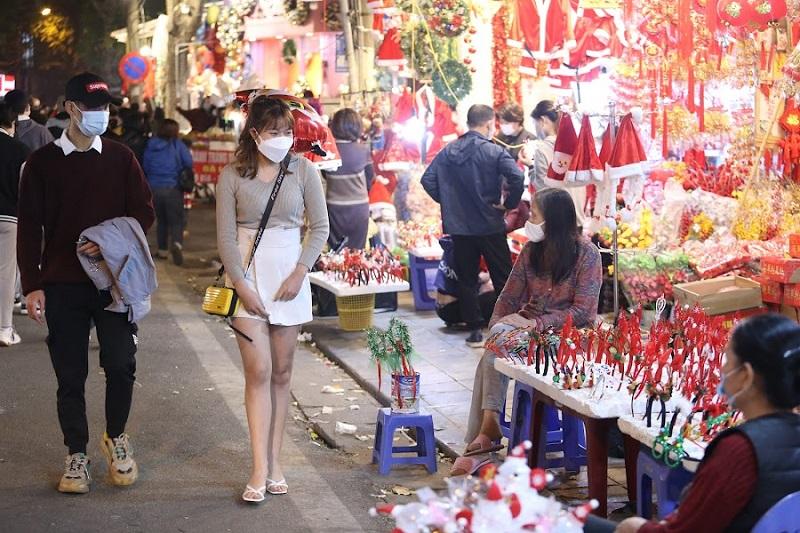
các cửa hàng trên đoạn đường này bán các vật phẩm nhân dịp lễ giáng sinh